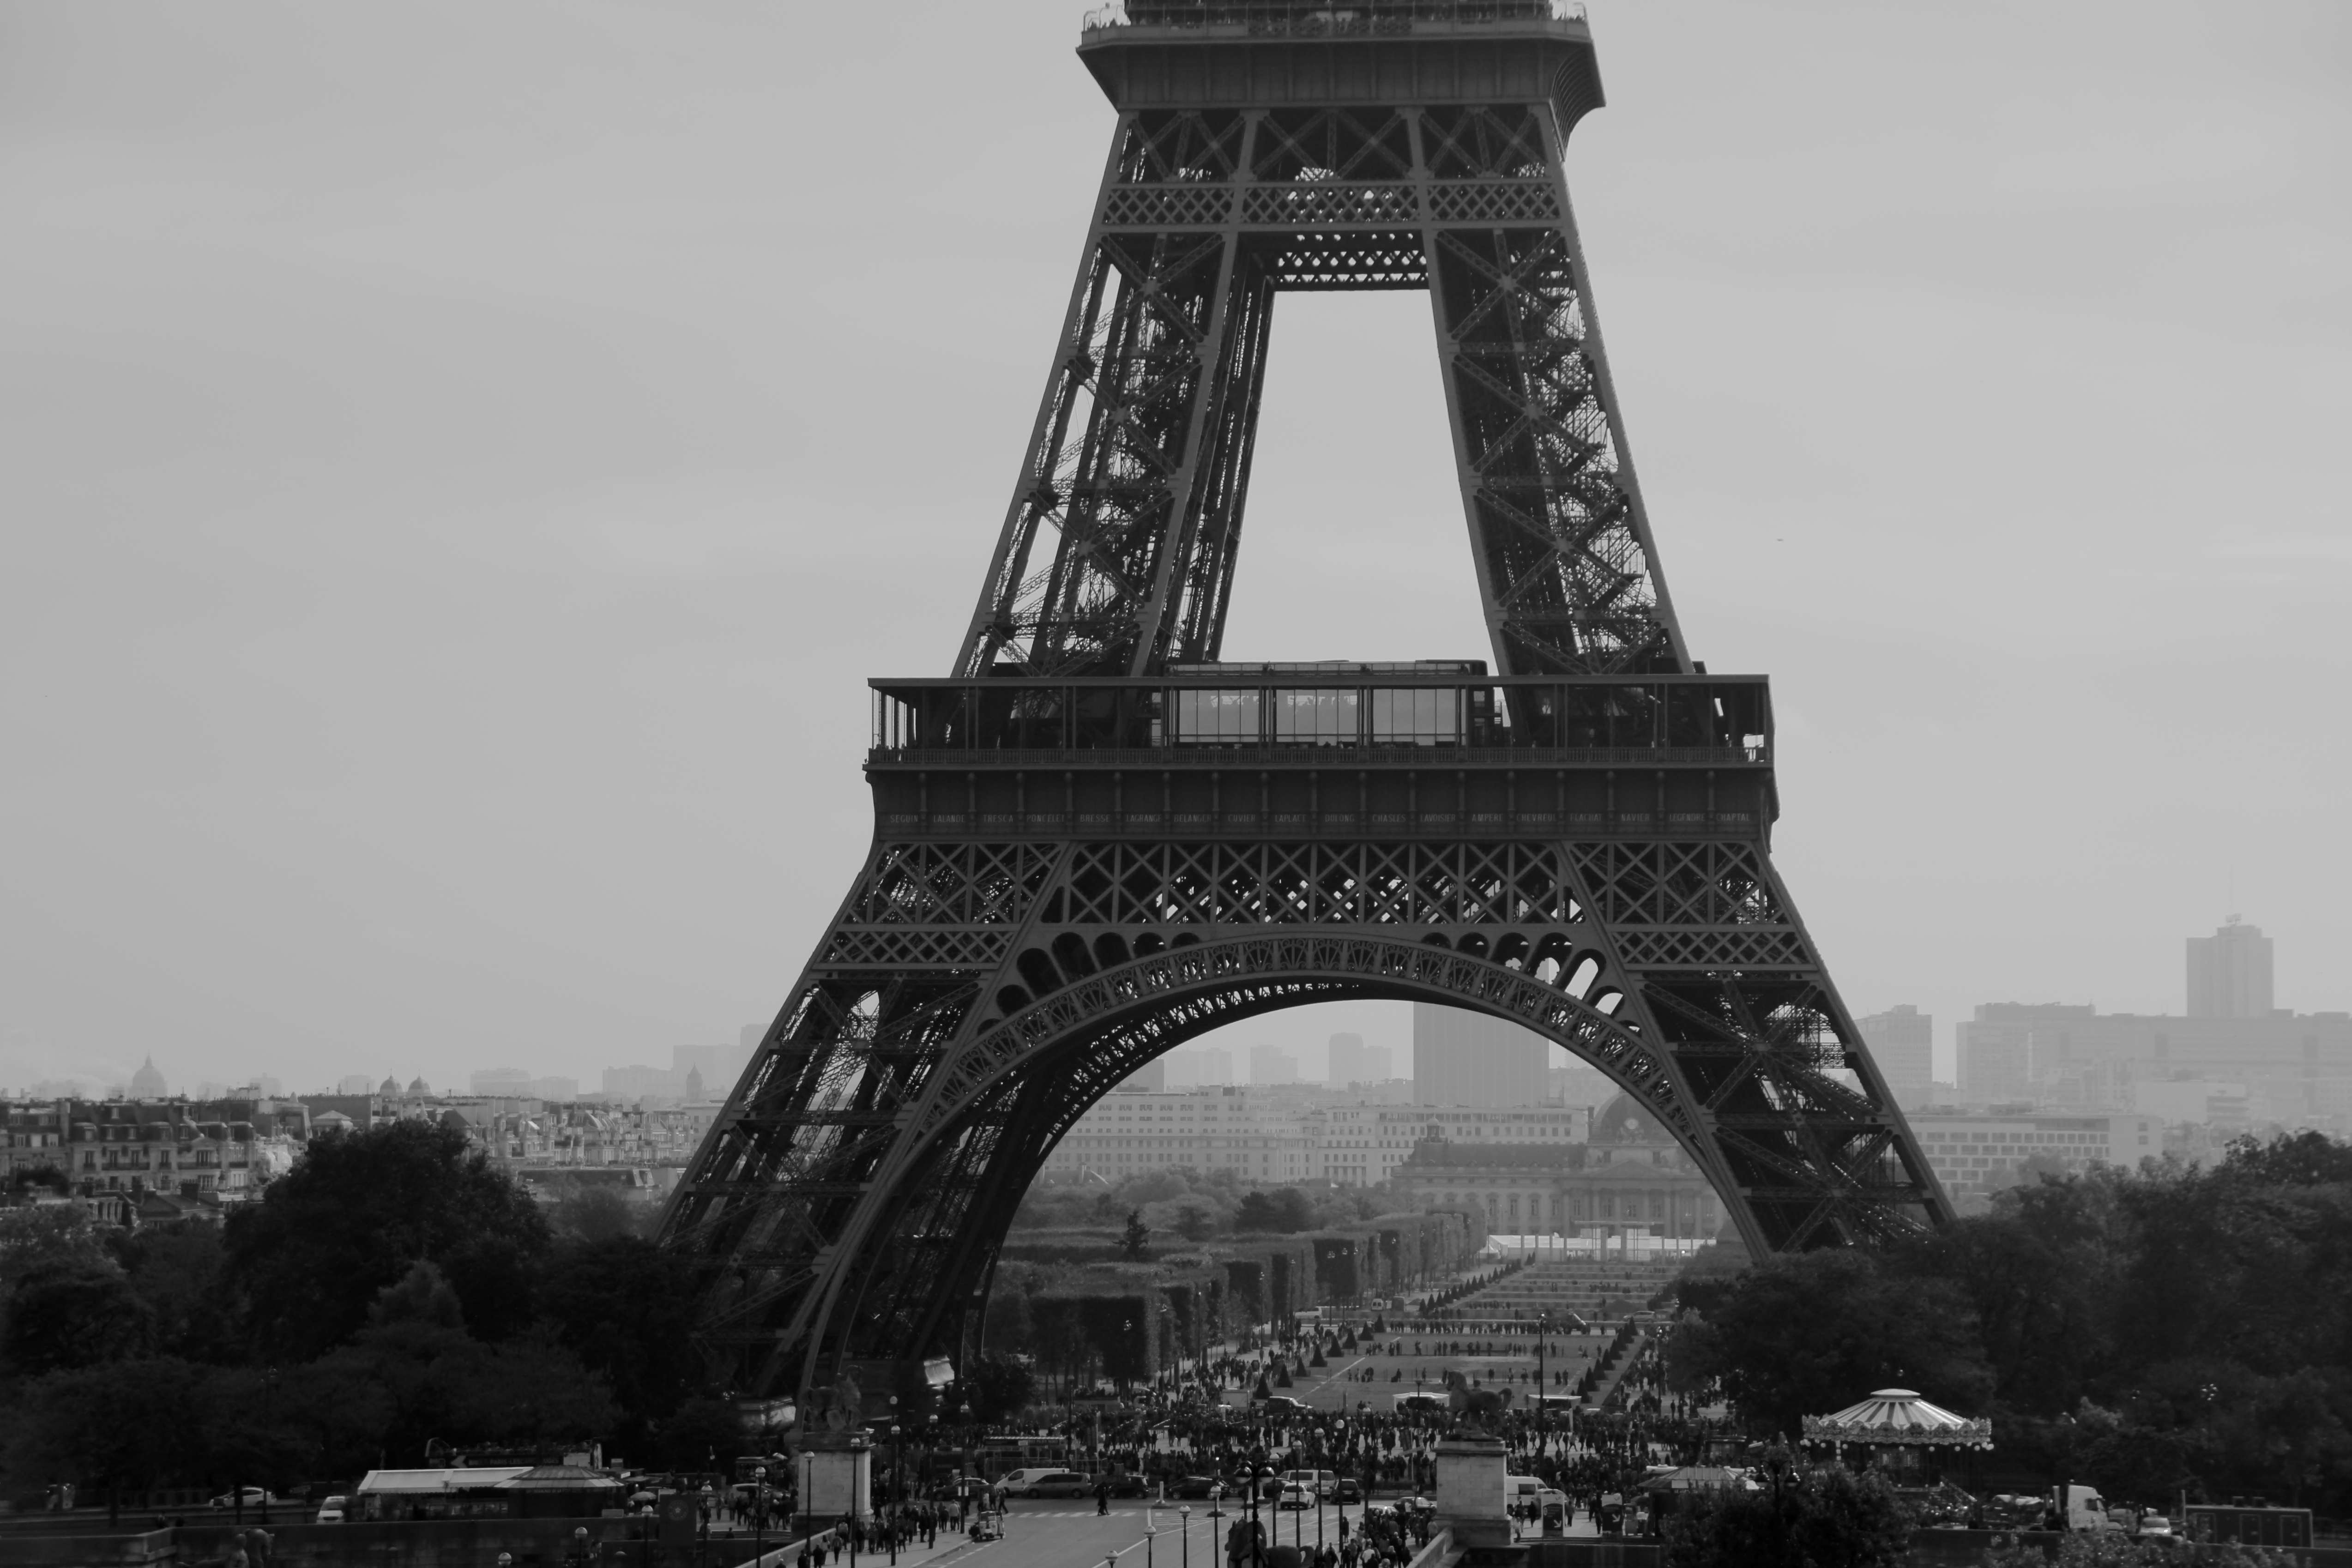
black and white, bridge, building, eiffel tower, paris, monument, cityscape, steel, france, arch, tower, landmark, monochrome, tourist attraction, monochrome photography